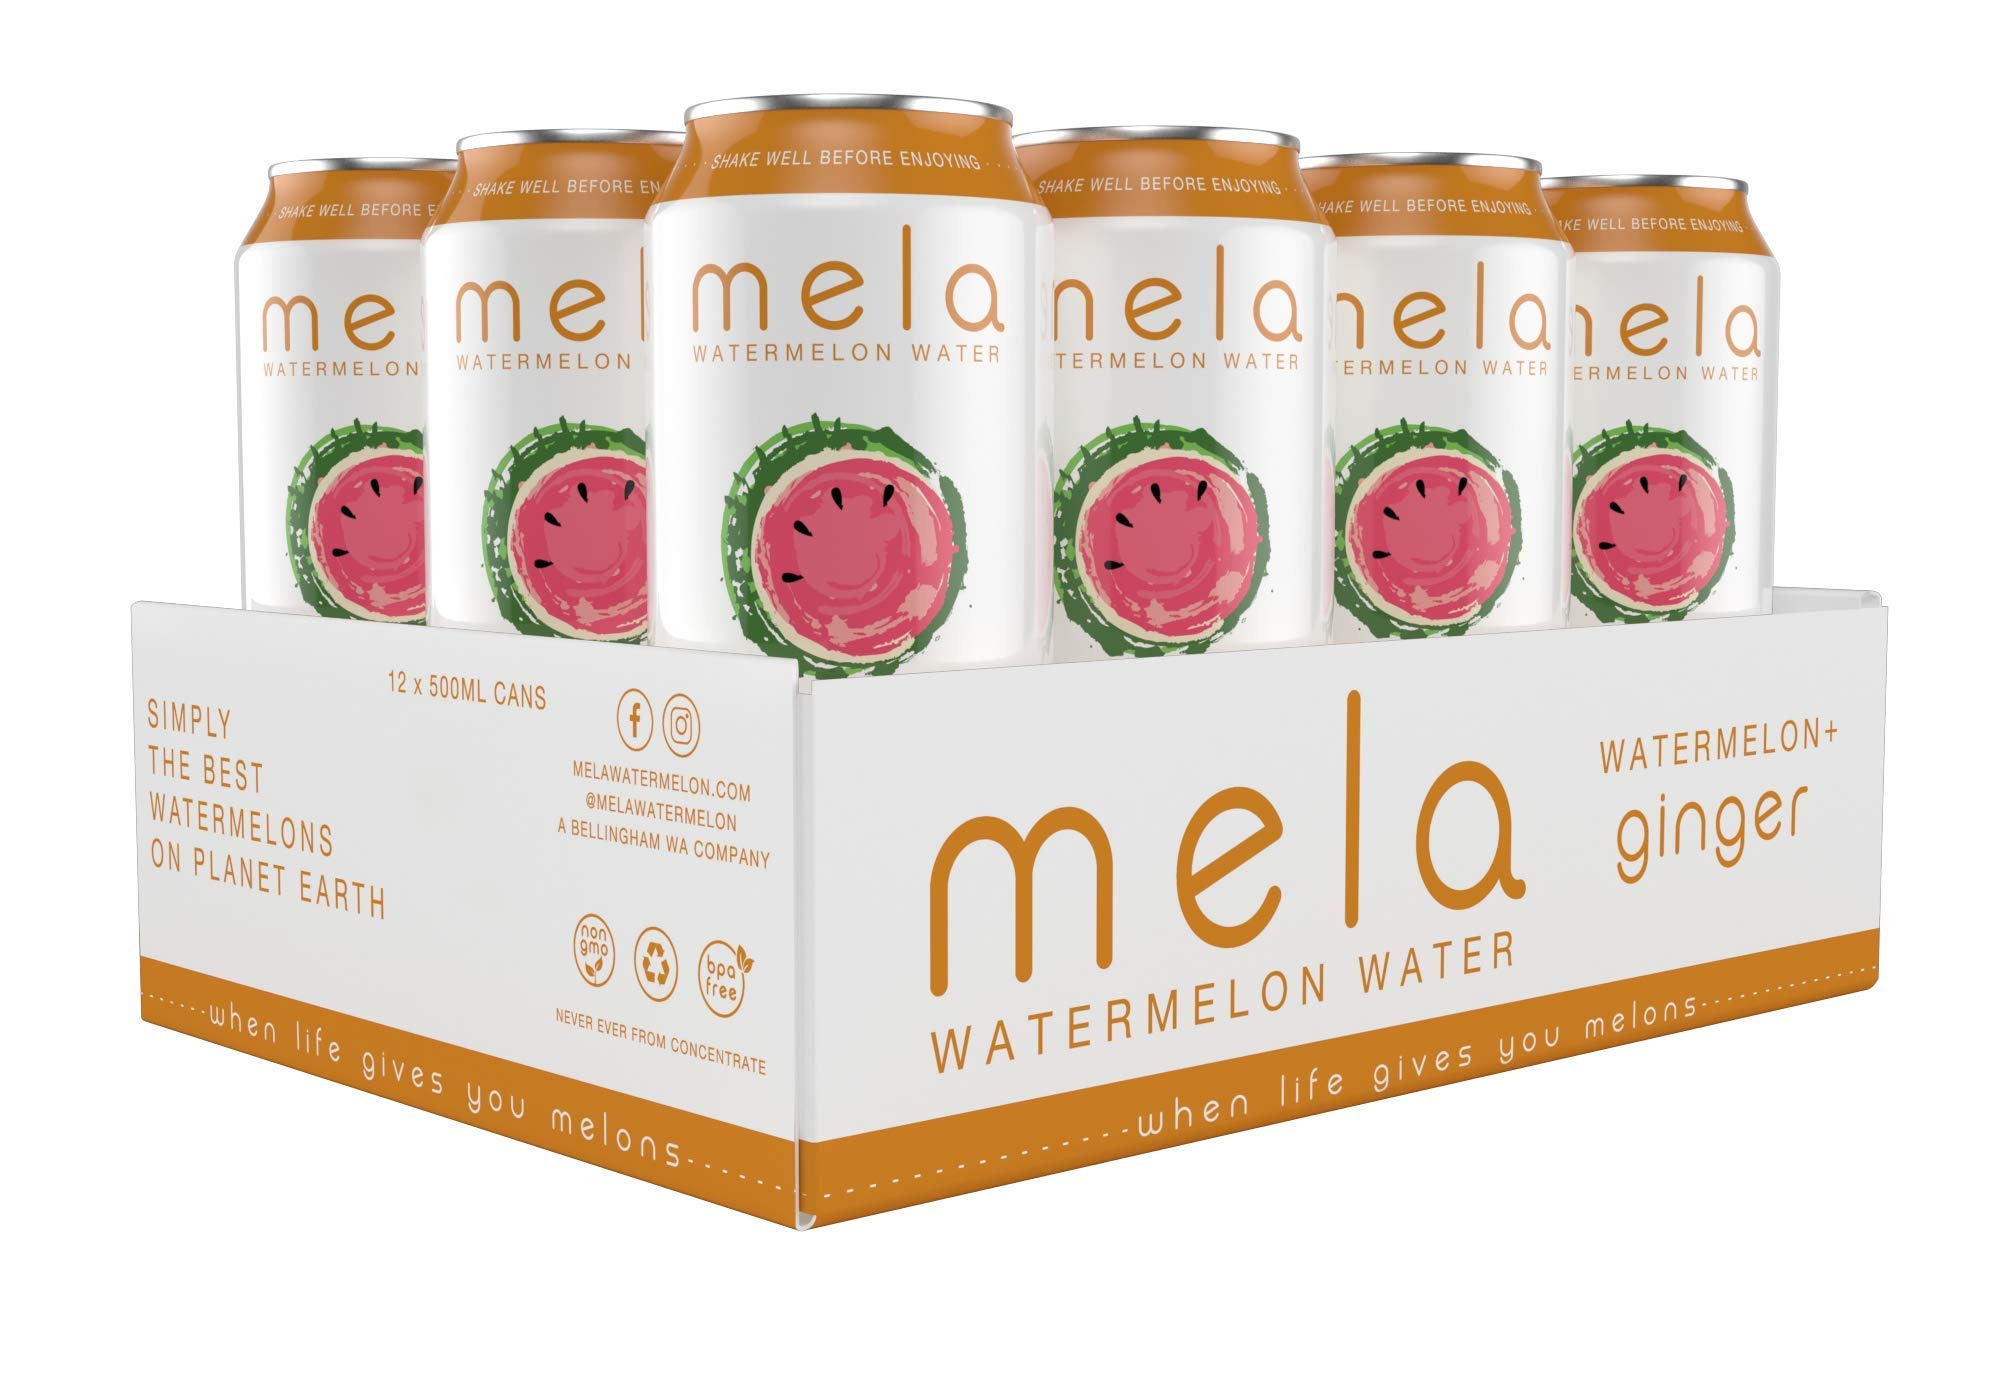
Item Name: Mela Watermelon Water - Watermelon + Ginger | 12 Pack | 100% Natural Watermelon Juice + Ginger Juice | Hydration Beverages | Antioxidant Vitamin C | No Added Sugar | 16.9oz per can
Value: 12.0
Unit: Count

Price: 54.28